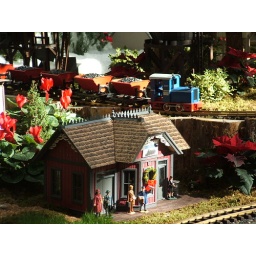
annual flower show,this years theme Holiday in Vermont; trains and train sets in Vermont